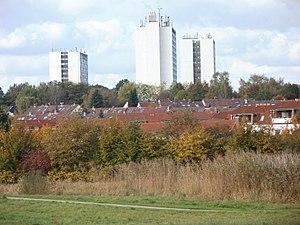
Hambourg (Langenbek), Allemagne: Panorama, au segond plan les HLM de Wilstorf